American frontier

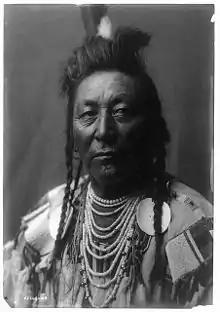
Crow Chief Plenty Coups

After the Civil War, many from the East Coast and Europe were lured west by reports from relatives and by extensive advertising campaigns promising "the Best Prairie Lands", "Low Prices", "Large Discounts For Cash", and "Better Terms Than Ever!". The new railroads provided the opportunity for migrants to go out and take a look, with special family tickets, the cost of which could be applied to land purchases offered by the railroads. Farming the plains was indeed more difficult than back east. Water management was more critical, lightning fires were more prevalent, the weather was more extreme, rainfall was less predictable.